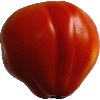
Label: Tomato 1